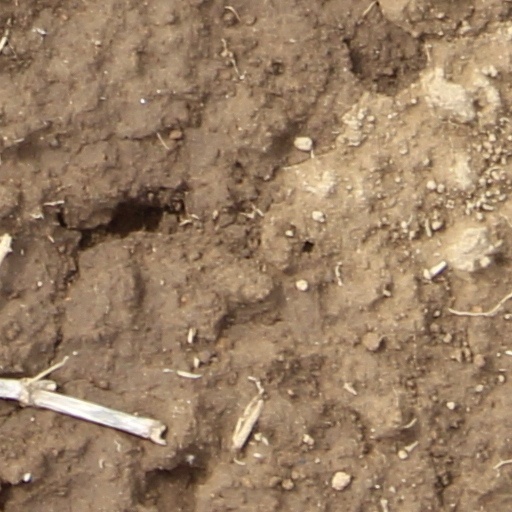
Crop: wheat